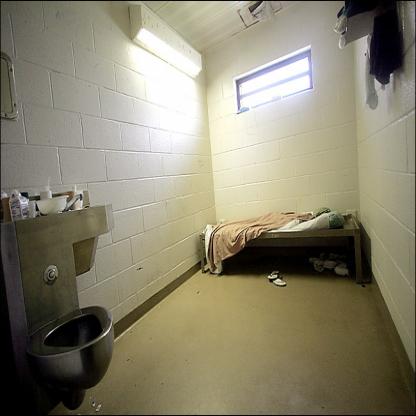
Scene: Indoor